Battle of the Alamo

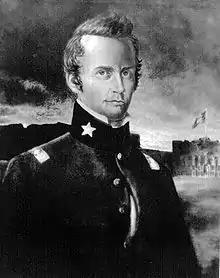
Head and shoulders of a clean-shaven man with wavy hair. He wears a simple military jacket, unbuttoned, with a star on the collar.

Texians gathered in Gonzales were unaware of Fannin's return to Goliad, and most continued to wait. Impatient with the delay, on February 27 Travis ordered Samuel G. Bastian to go to Gonzales "to hurry up reinforcements". According to historian Thomas Ricks Lindley, Bastian encountered the Gonzales Ranging Company led by Lieutenant George C. Kimble and Travis' courier to Gonzales, Albert Martin, who had tired of waiting for Fannin. A Mexican patrol attacked, driving off four of the men including Bastian. In the darkness, the Texians fired on the remaining 32 men, whom they assumed were Mexican soldiers. One man was wounded, and his English curses convinced the occupiers to open the gates.